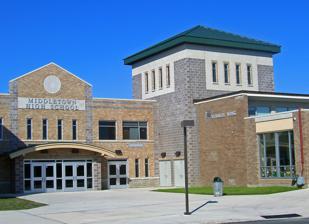
Building: Middletown High School (New York)
Country: United States of America
Year built: 1939
High school in Middletown, Orange County, New York Middletown High School Address 30 Gardner Ext Ave Middletown, Orange County, New York 12302 Coordinates 41°27′06″N 74°23′54″W / 41.4517°N 74.3984°W / 41.4517; -74.3984 Information School type Public , high school School district Enlarged City School District of Middletown Principal William Donohue Staff 140 Grades 9-12 Enrollment 2,523 (2022-23) Language English Color(s) Blue and white Mascot Bear Team name Middie Bears Rivals Port Jervis High School , Newburgh Free Academy , Pine Bush High School Communities served Middletown Town of Wallkill (part) Town of Wawayanda (part) Feeder schools Twin Towers Middle School , Monhagen Middle School Website middletowncityschools .org /Domain /14 Middletown High School serves 9th through 12th grade students in the Enlarged City School District of Middletown , which covers that city as well as adjacent  portions of the towns of Wallkill and Wawayanda in Orange County, New York , United States. It is located on Gardner Avenue in a small outlying area of the city, near the county fairgrounds on a small rise south of NY 211 . The school, formerly Anthony Veraldi Junior High School, built in 1959, replaced the building now known as Twin Towers Middle School as the district's high school in 1976 after a major expansion. It has been expanded at least four times since then. Student body Enrollment at Middletown High School was 2,146 students as of 2012 [update] . The student body was made up of 946 Hispanic students, 650 black students, 489 white students, 52 Asian students, and 9 students of two or more races. The school is classified as an inner city district and high poverty district, with every student registered for free lunch. Middletown had 142 full-time teachers, with a student-teacher ratio of 15 to 1. Average class size at Middletown was roughly 24. Athletics The Middletown Middies football team shares a historic rivalry with the Port Jervis High School Red Raiders, named the Erie Bell game after the trophy, which is an old railroad bell from the Port Jervis-Middletown line. The game is an alternating home-and-away series and started in 1897. Middletown leads the series 72-58-7 as of 2015, and has won three of the last four games. Beginning in 2014, the game is on the list of U.S. Marines Great American Rivalry games. Middletown's boys basketball team is highly regarded in the state, and during the 2011–2012 school year the team went to the final four of the state playoffs. The Middies returned to the playoffs in 2015–2016, making the state finals and losing to Aquinas Institute. The team has a rivalry with the Newburgh Free Academy Goldbacks from nearby Newburgh . Middletown's track and field team is nationally recognized and has produced a number of successful college athletes and state and national qualifiers. The boys 4x400 meter relay team won a national championship in 2011. Middletown's tennis program is regarded as one of the best in New York state among public high schools. Alumni Aaron Tveit – actor Mike Avilés – baseball player Benjamin A. Gilman – former U.S. Congressman and Chairman of the United States House Committee on Foreign Affairs Kendrick Ray , basketball player for Maccabi Tel Aviv Joseph J. Romm – scientist Omari Spellman - NBA player for the Atlanta Hawks , attended for ninth grade References